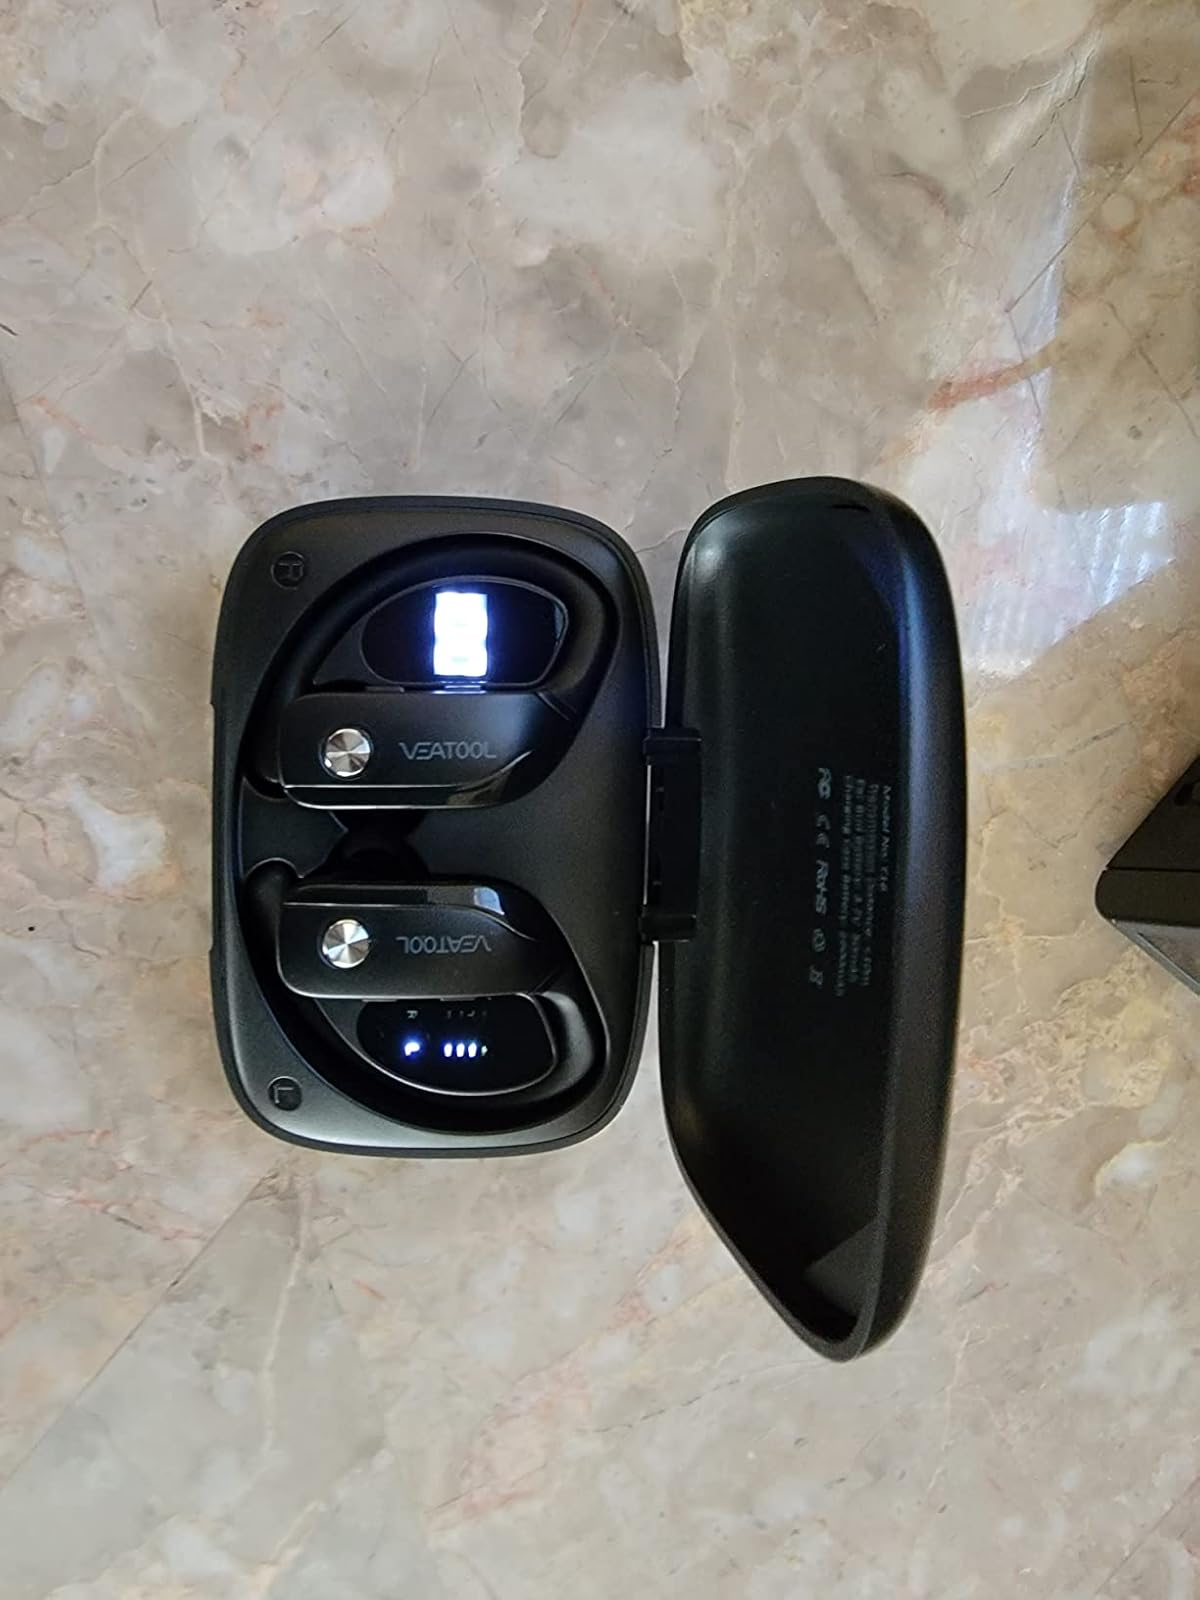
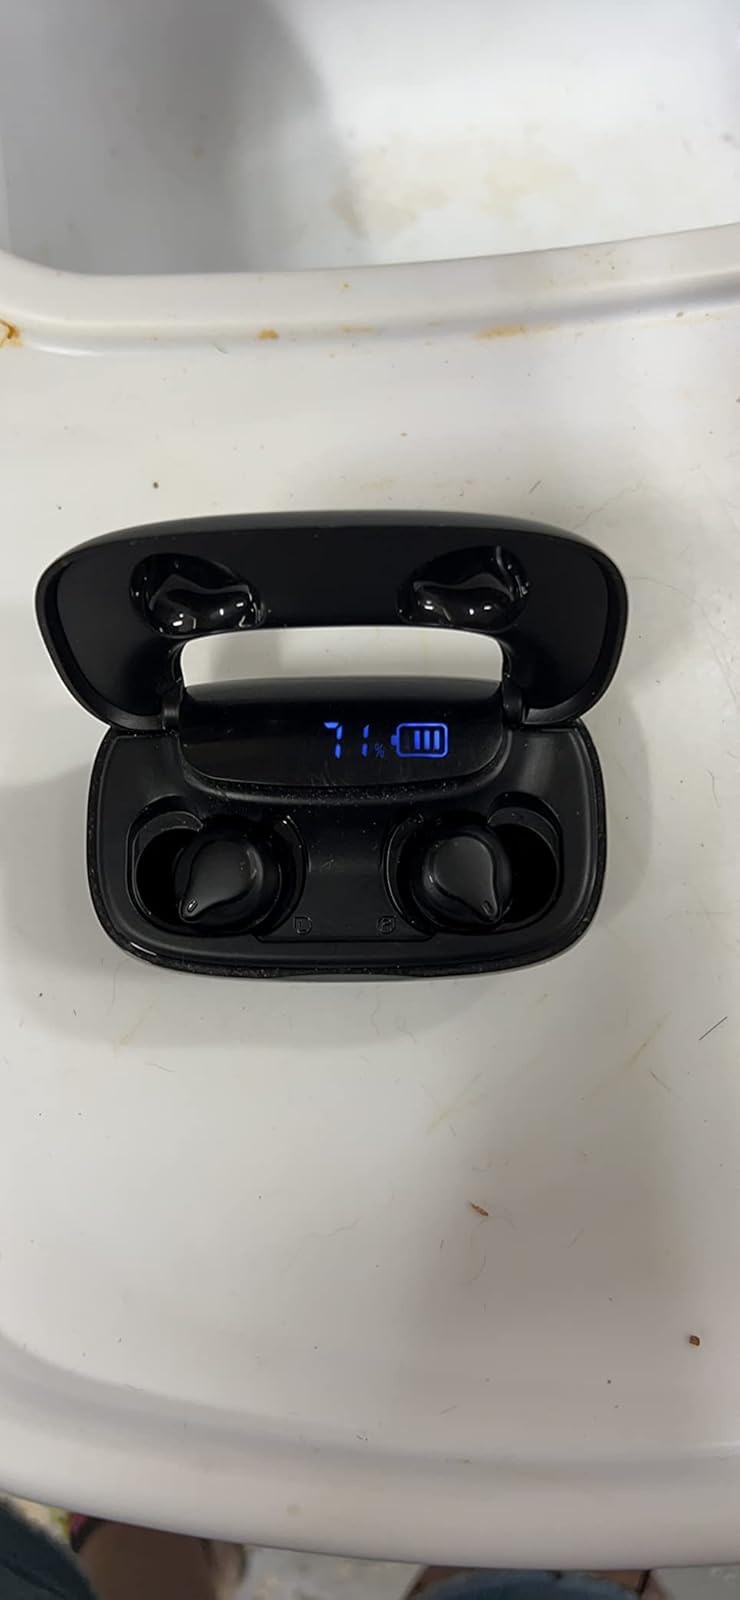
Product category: earbuds
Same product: no